Barbara Toles

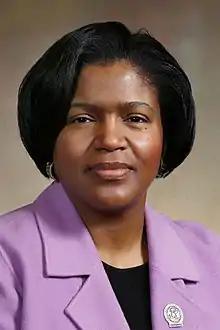

Barbara L. Toles (born July 31, 1956) is an American community organizer and Democratic politician from Milwaukee, Wisconsin. She served eight years in the Wisconsin State Assembly, representing Wisconsin's 17th Assembly district from 2004 to 2012.